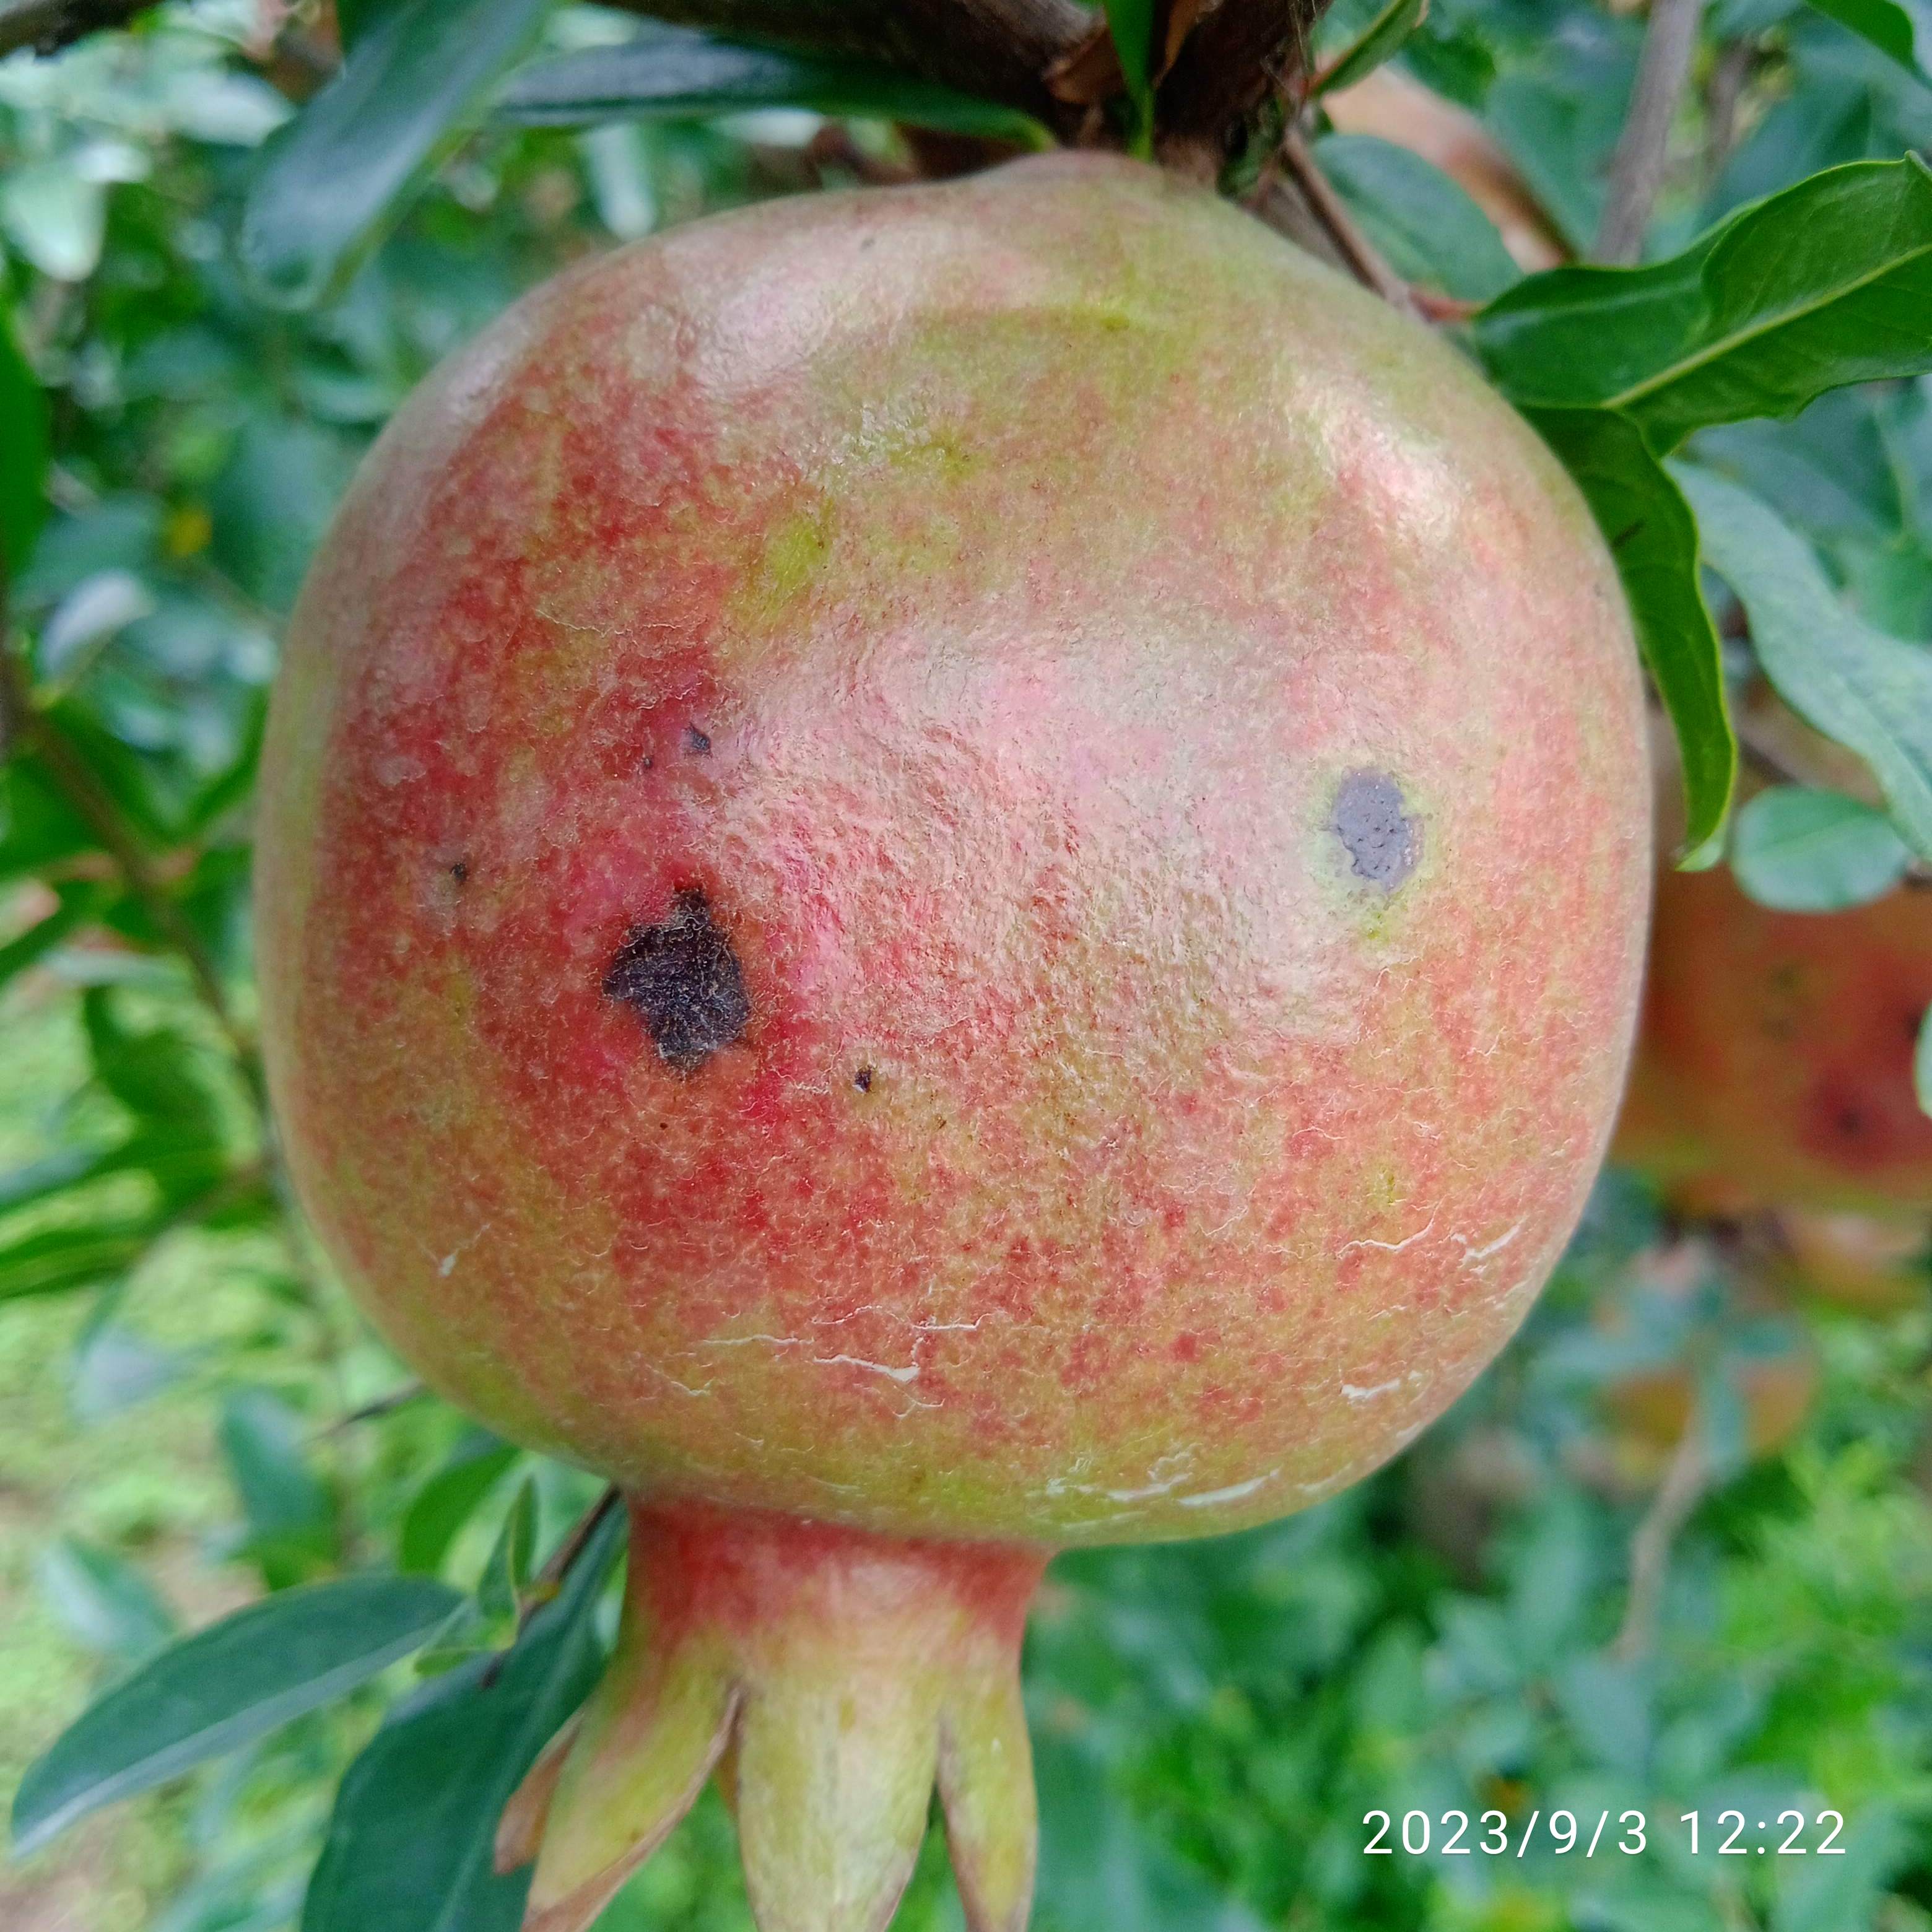
Label: Anthracnose